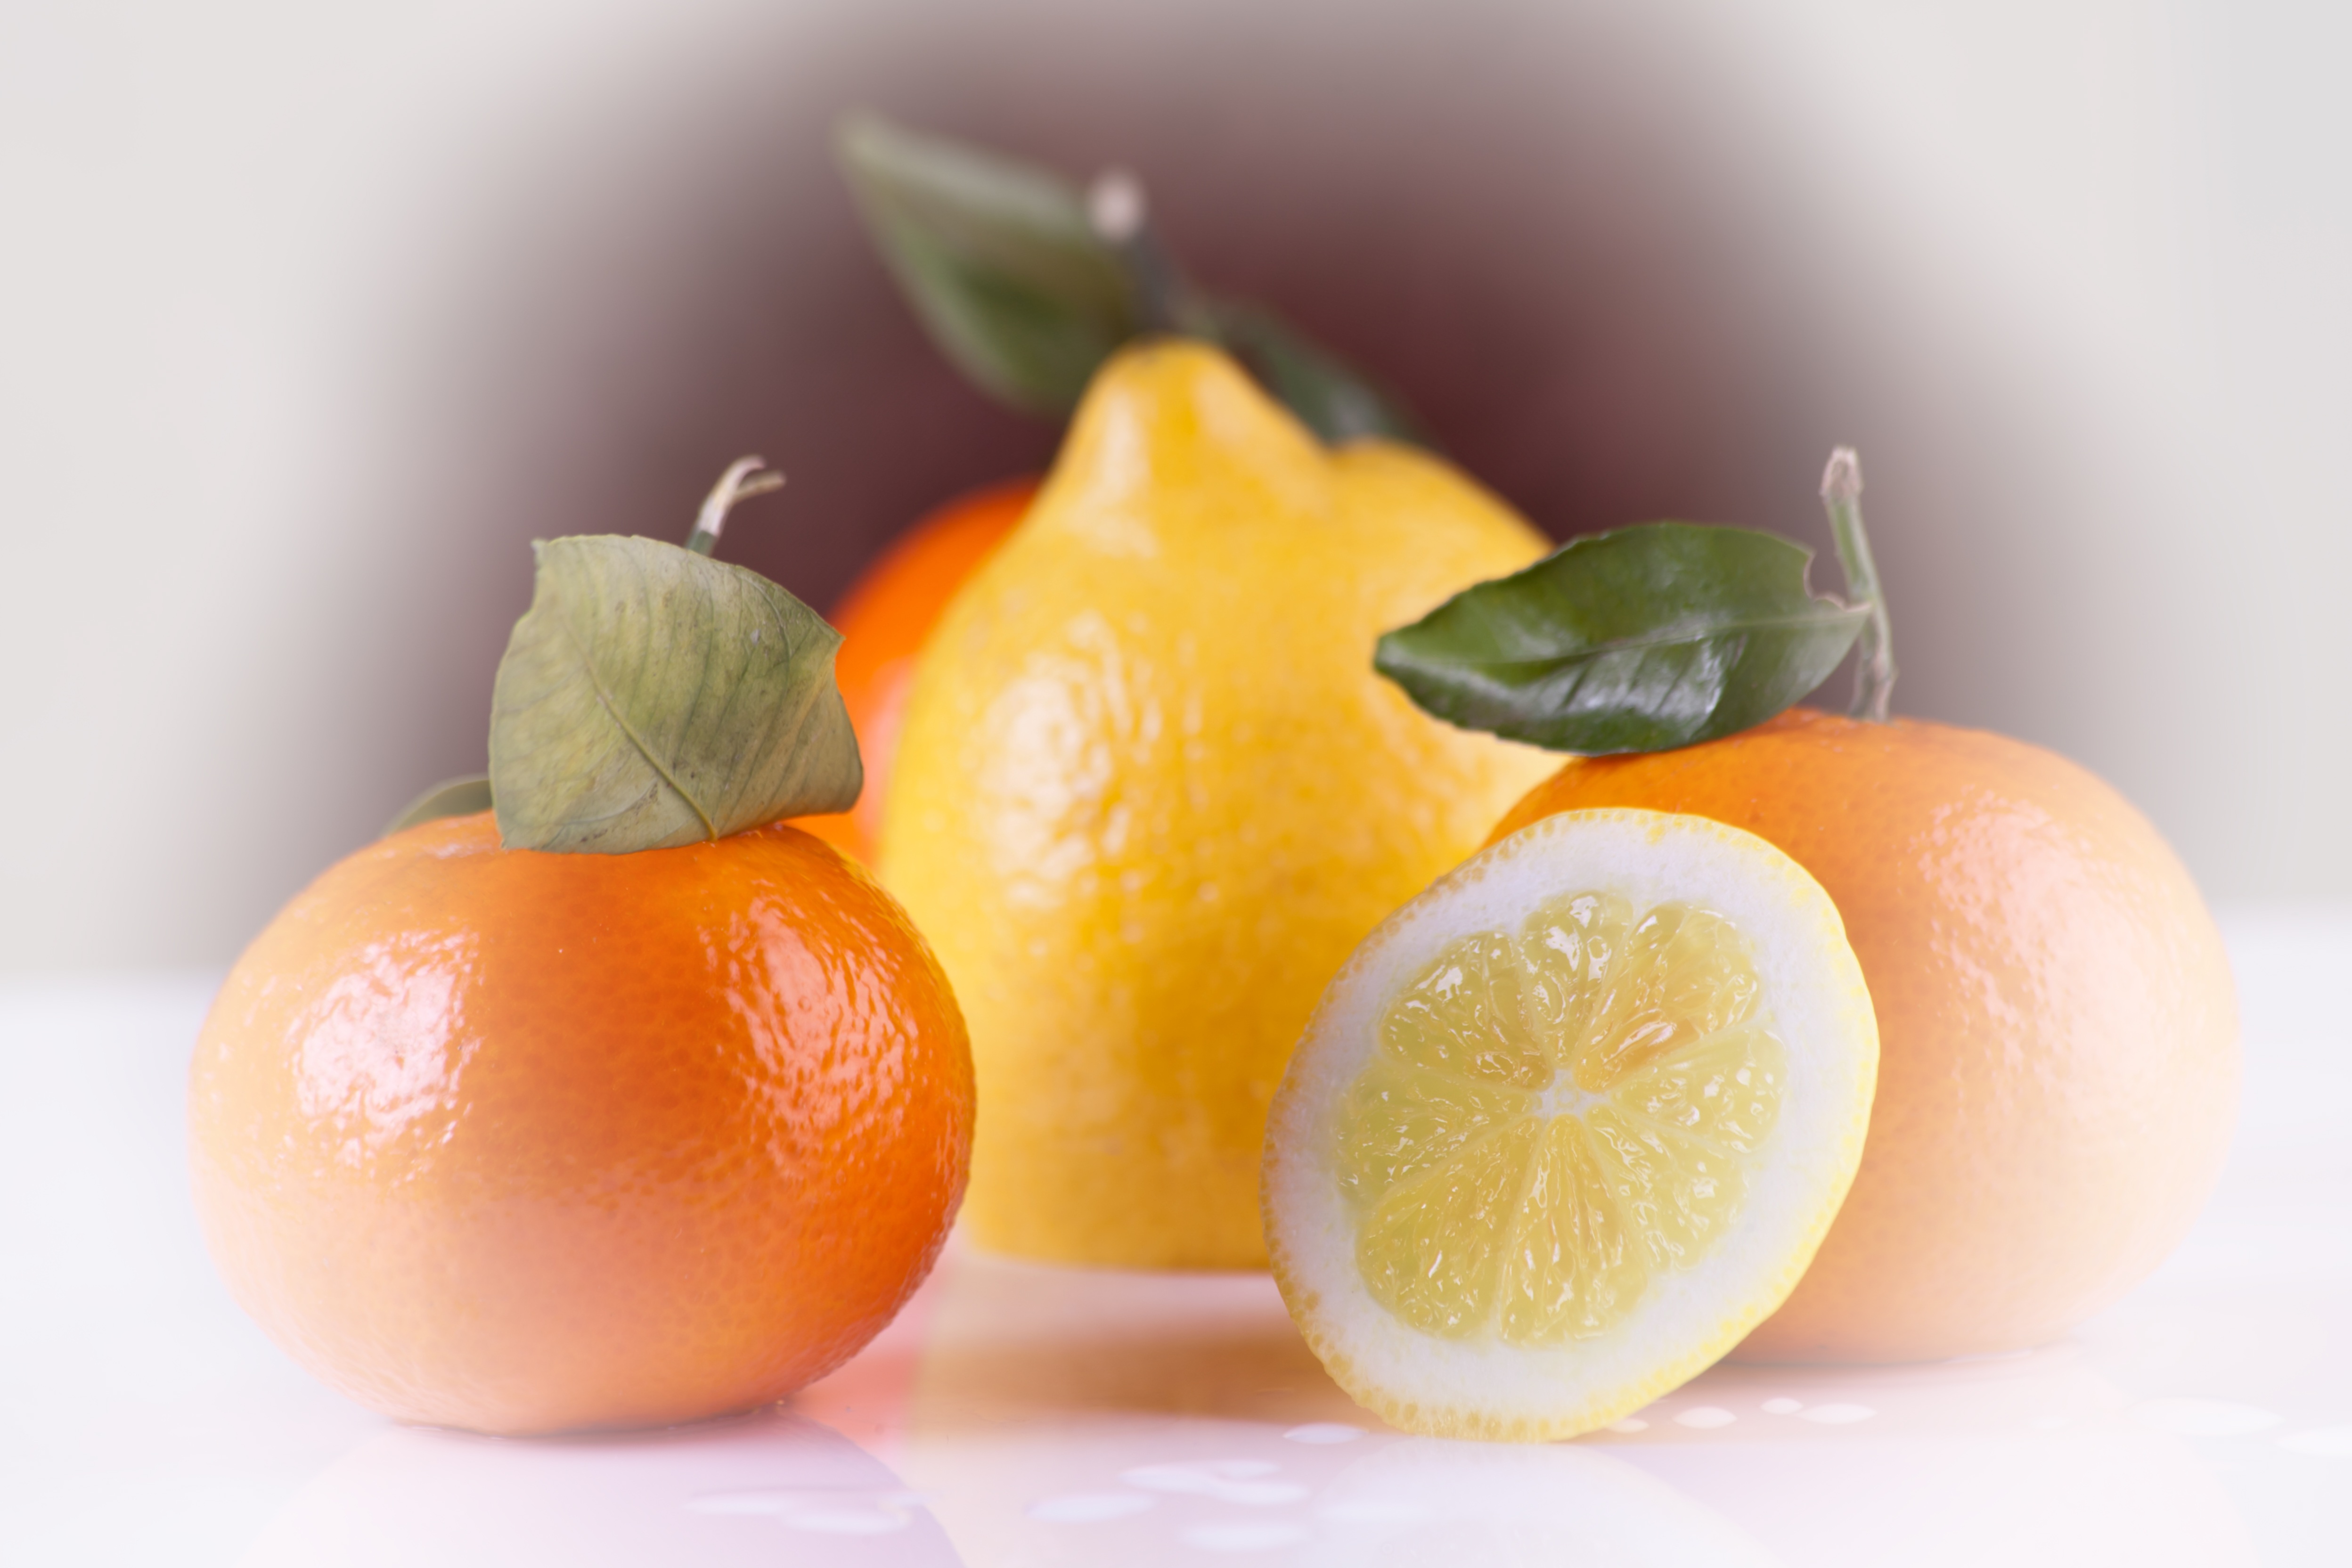
plant, fruit, ripe, orange, dish, food, produce, vegetable, market, healthy, cuisine, lemon, lime, fruits, tangerine, clementine, sale, vitamins, oranges, citrus, citrus fruits, discs, flowering plant, tangerines, vitamin c, mandarin orange, land plant, tangelo